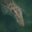
Label: crocodile